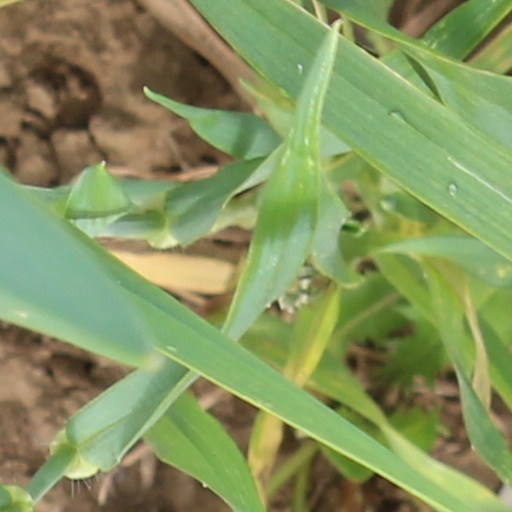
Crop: wheat